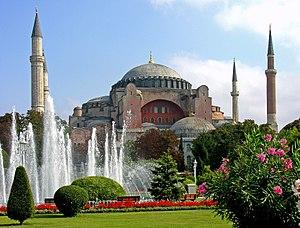
Istanbul ou Istamboul [istɑ̃bul], appelé officiellement ainsi à partir de 1930 et auparavant Constantinople, est la plus grande ville et métropole de Turquie et la préfecture de la province homonyme, dont elle représente environ 50 % de la superficie mais plus de 97 % de la population. Quatre zones historiques de la ville sont inscrites sur la liste du patrimoine mondial de l'Unesco depuis 1985. Istanbul est le principal centre économique de la Turquie mais aussi la capitale culturelle du pays.